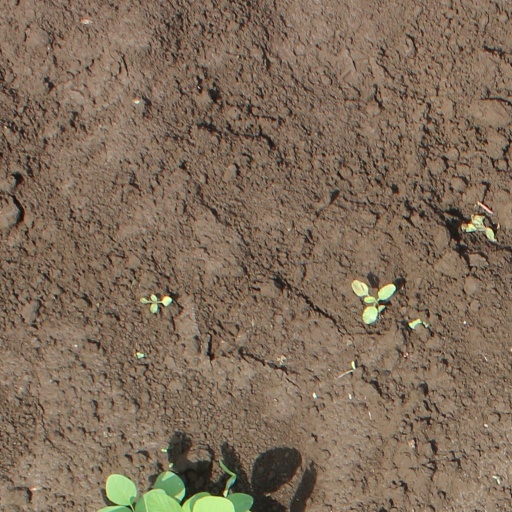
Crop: soybean